Vesna Vulović

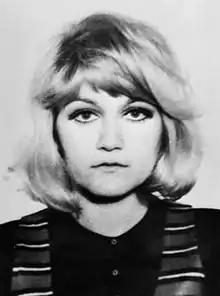
Vulović in the early 1970s

Vesna Vulović (3 January 195023 December 2016) was a Serbian flight attendant who survived the highest fall without a parachute: or 33,333 feet. She was the sole survivor of JAT Flight 367 after an explosion tore through the baggage compartment on 26 January 1972, causing it to crash near Srbská Kamenice, Czechoslovakia (now part of the Czech Republic). Air safety investigators attributed the explosion to a briefcase bomb. The Yugoslav authorities suspected that émigré Croatian nationalists were to blame, but no one was ever arrested.